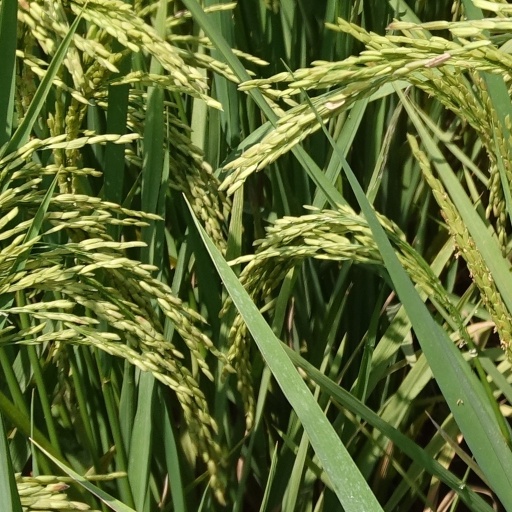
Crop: rice